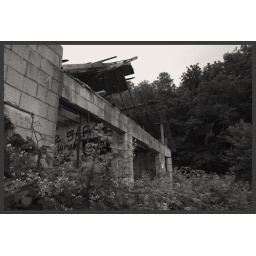
I don't know what this building used to be. I just thought it might be interesting in black and white.